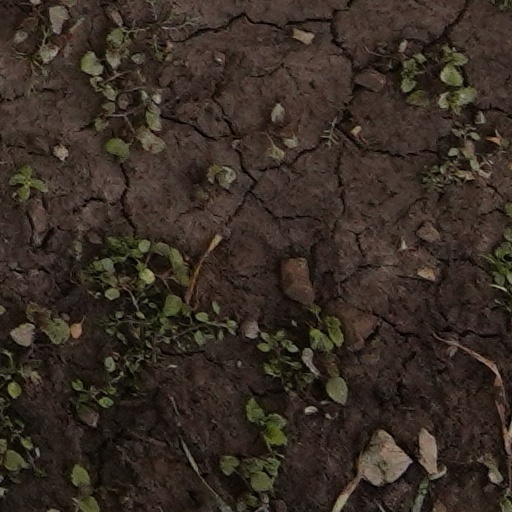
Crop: wheat